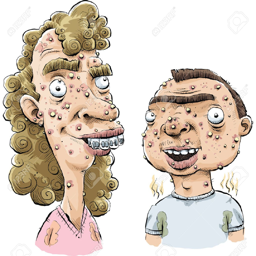
a cartoon teenage girl and boy with severe acne .